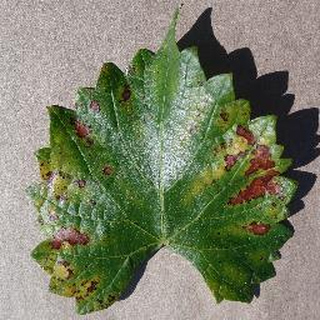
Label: grape_esca_black_measles